Club Alianza Lima

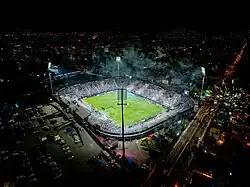
Estadio Alejandro Villanueva also known as Matute, home of Alianza Lima.

Alianza Lima plays its home games at the Estadio Alejandro Villanueva, also known as "Matute" for the neighbourhood it is located in. Construction was announced on 15 February 1951, the club's 50th anniversary. The land where the stadium was built was donated by Manuel Odría, then-President of Peru. Financial problems however, delayed the beginning of construction. It was only until 30 May 1969 that construction commenced. Uruguayan architect Walter Lavalleja was responsible for the project, with a contribution by Alfonso De Souza-Ferreyra.